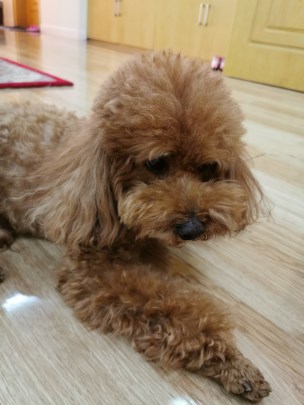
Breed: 7449-n000128-teddy